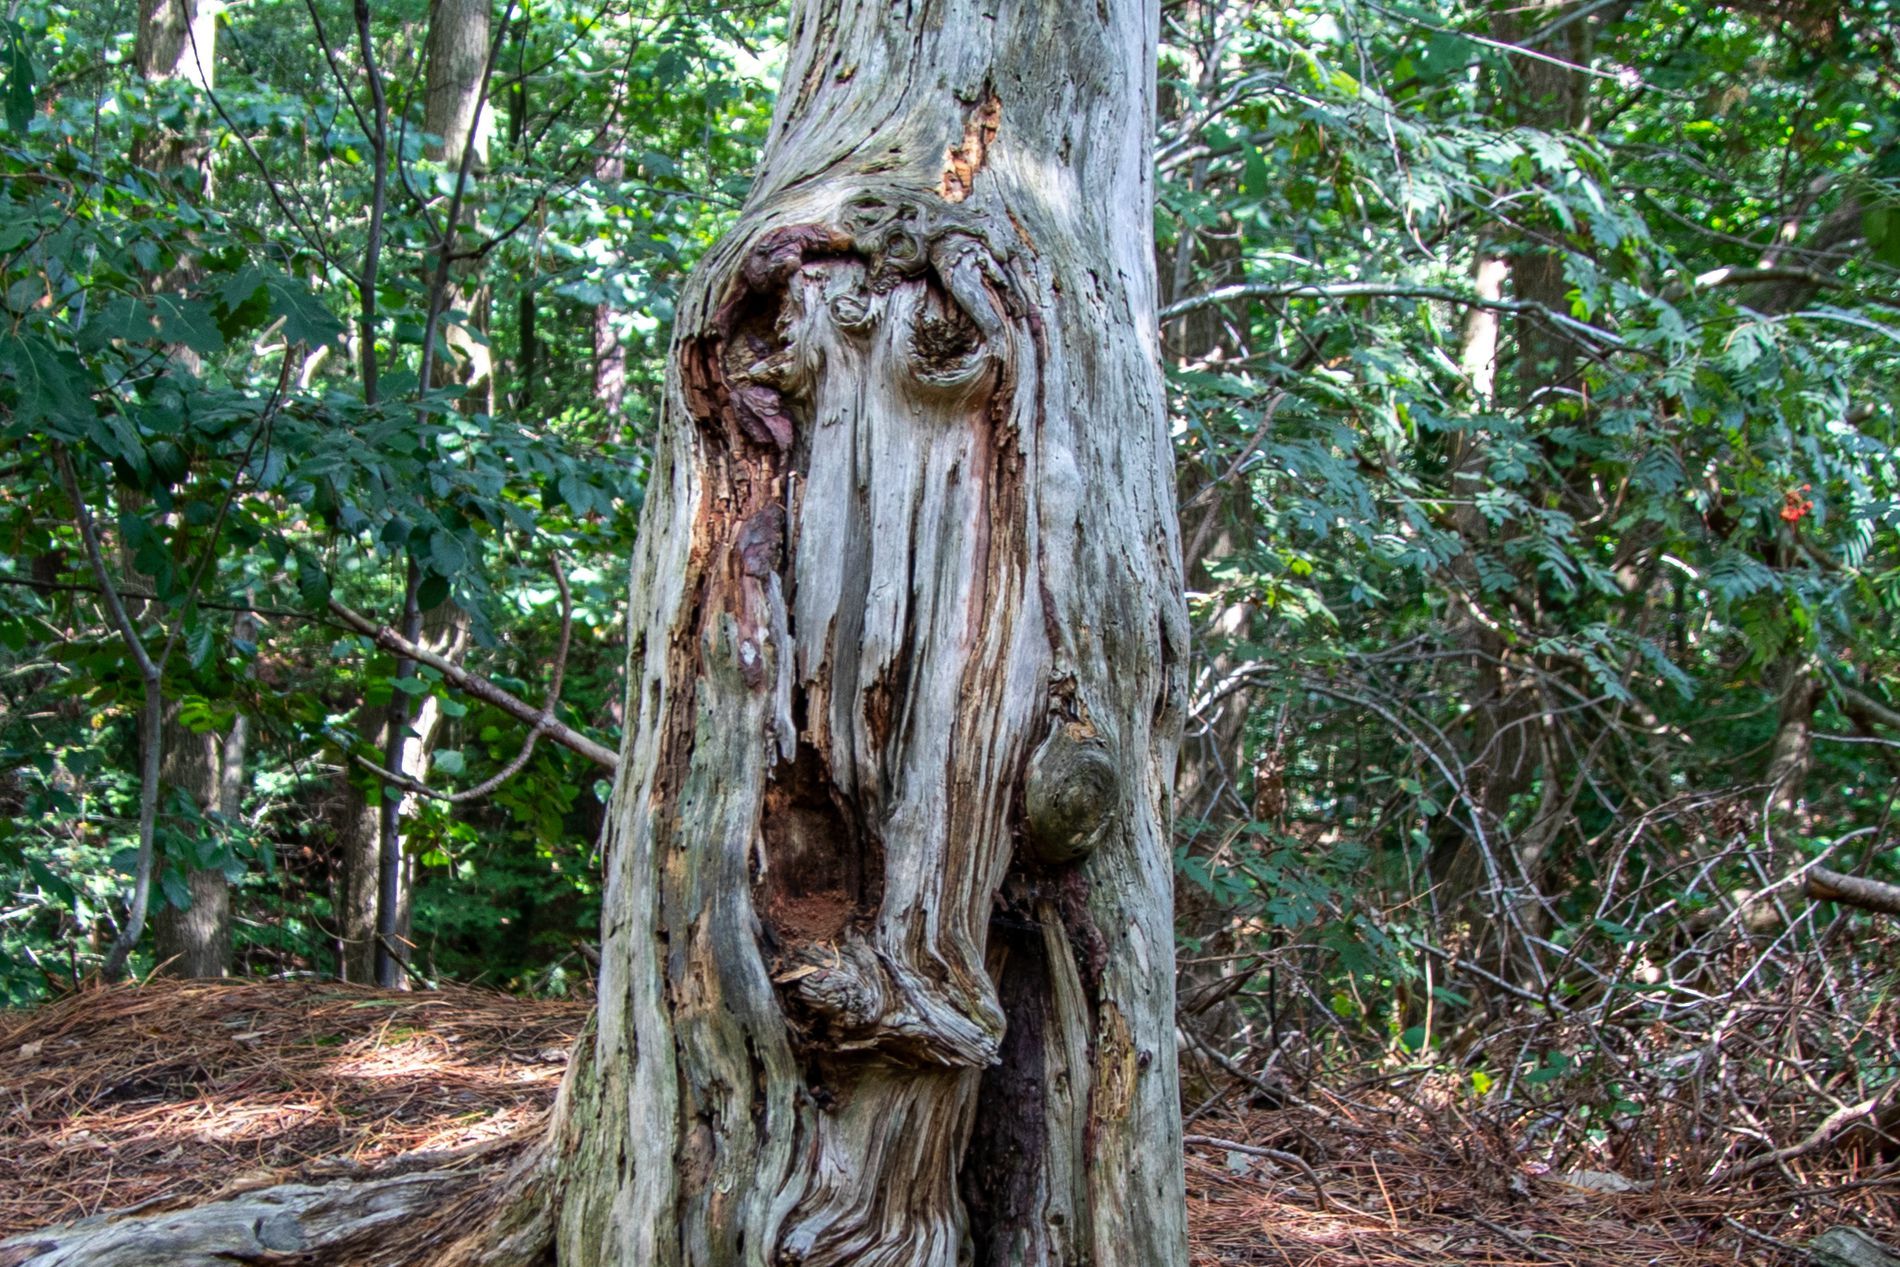
The Rainforest Guardian
The photo shows an aged tree trunk standing in the middle of a rainforest. The tree trunk is brown with deep cracks on it. The background is the rainforest with its bushes and some tree branches with green leaves spread all over the photo.
The photo is taken at eye level, focusing on the old tree trunk and highlighting its sharp details. The color palette is earthy, with the natural brown color and the green making the photo look natural. The photo captures the beauty of nature that we can see in the rainforest.
Labels: Plant, Tree, Tree Trunk, Vegetation, Jungle, Nature, Outdoors, Land, Rainforest, Woodland, Grove, Redwood, Wood, Herbal, Herbs, Leaf
Camera: Canon Canon EOS 77D
Lens: TAMRON 18-400mm F/3.5-6.3 Di II VC HLD B028, Canon TAMRON 18-400mm F/3.5-6.3 Di II VC HLD B028
Aperture: F3.5
Exposure: 1/50 sec
ISO: 100
Focal length: 18.0 mm